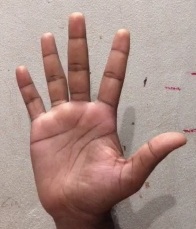
ASL sign: 5